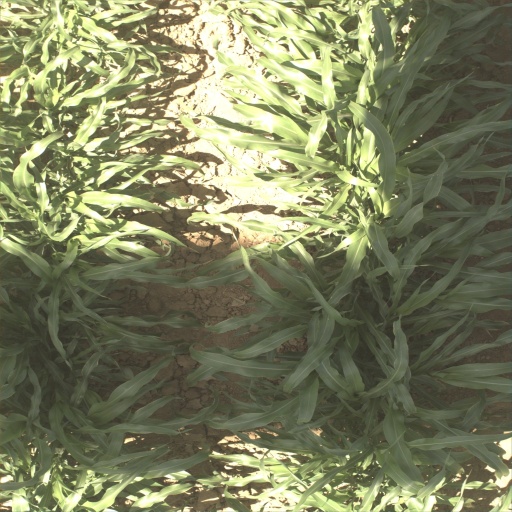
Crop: sorghum